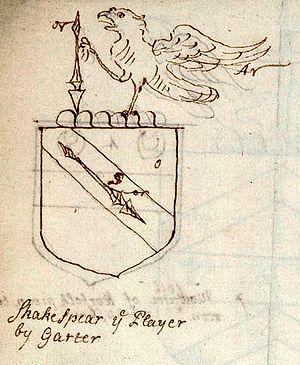
La question de la paternité des œuvres de Shakespeare porte sur l'éventualité que les œuvres attribuées à William Shakespeare aient été écrites par un autre que le natif de Stratford-upon-Avon. Les « anti-stratfordiens » — dénomination collective des tenants des diverses théories qui partagent cette hypothèse — voient dans le Shakespeare de Stratford un prête-nom destiné à protéger l'identité du ou des auteurs réels, qui pour des raisons propres n'auraient pas voulu ou pas pu endosser publiquement ce statut. Bien qu'elle ait suscité un grand intérêt dans le public, cette position est considérée comme « marginale » par la quasi-unanimité des spécialistes de Shakespeare et des historiens de la littérature, dont la plupart ne l'évoquent jamais que pour en réfuter ou en relativiser les arguments.